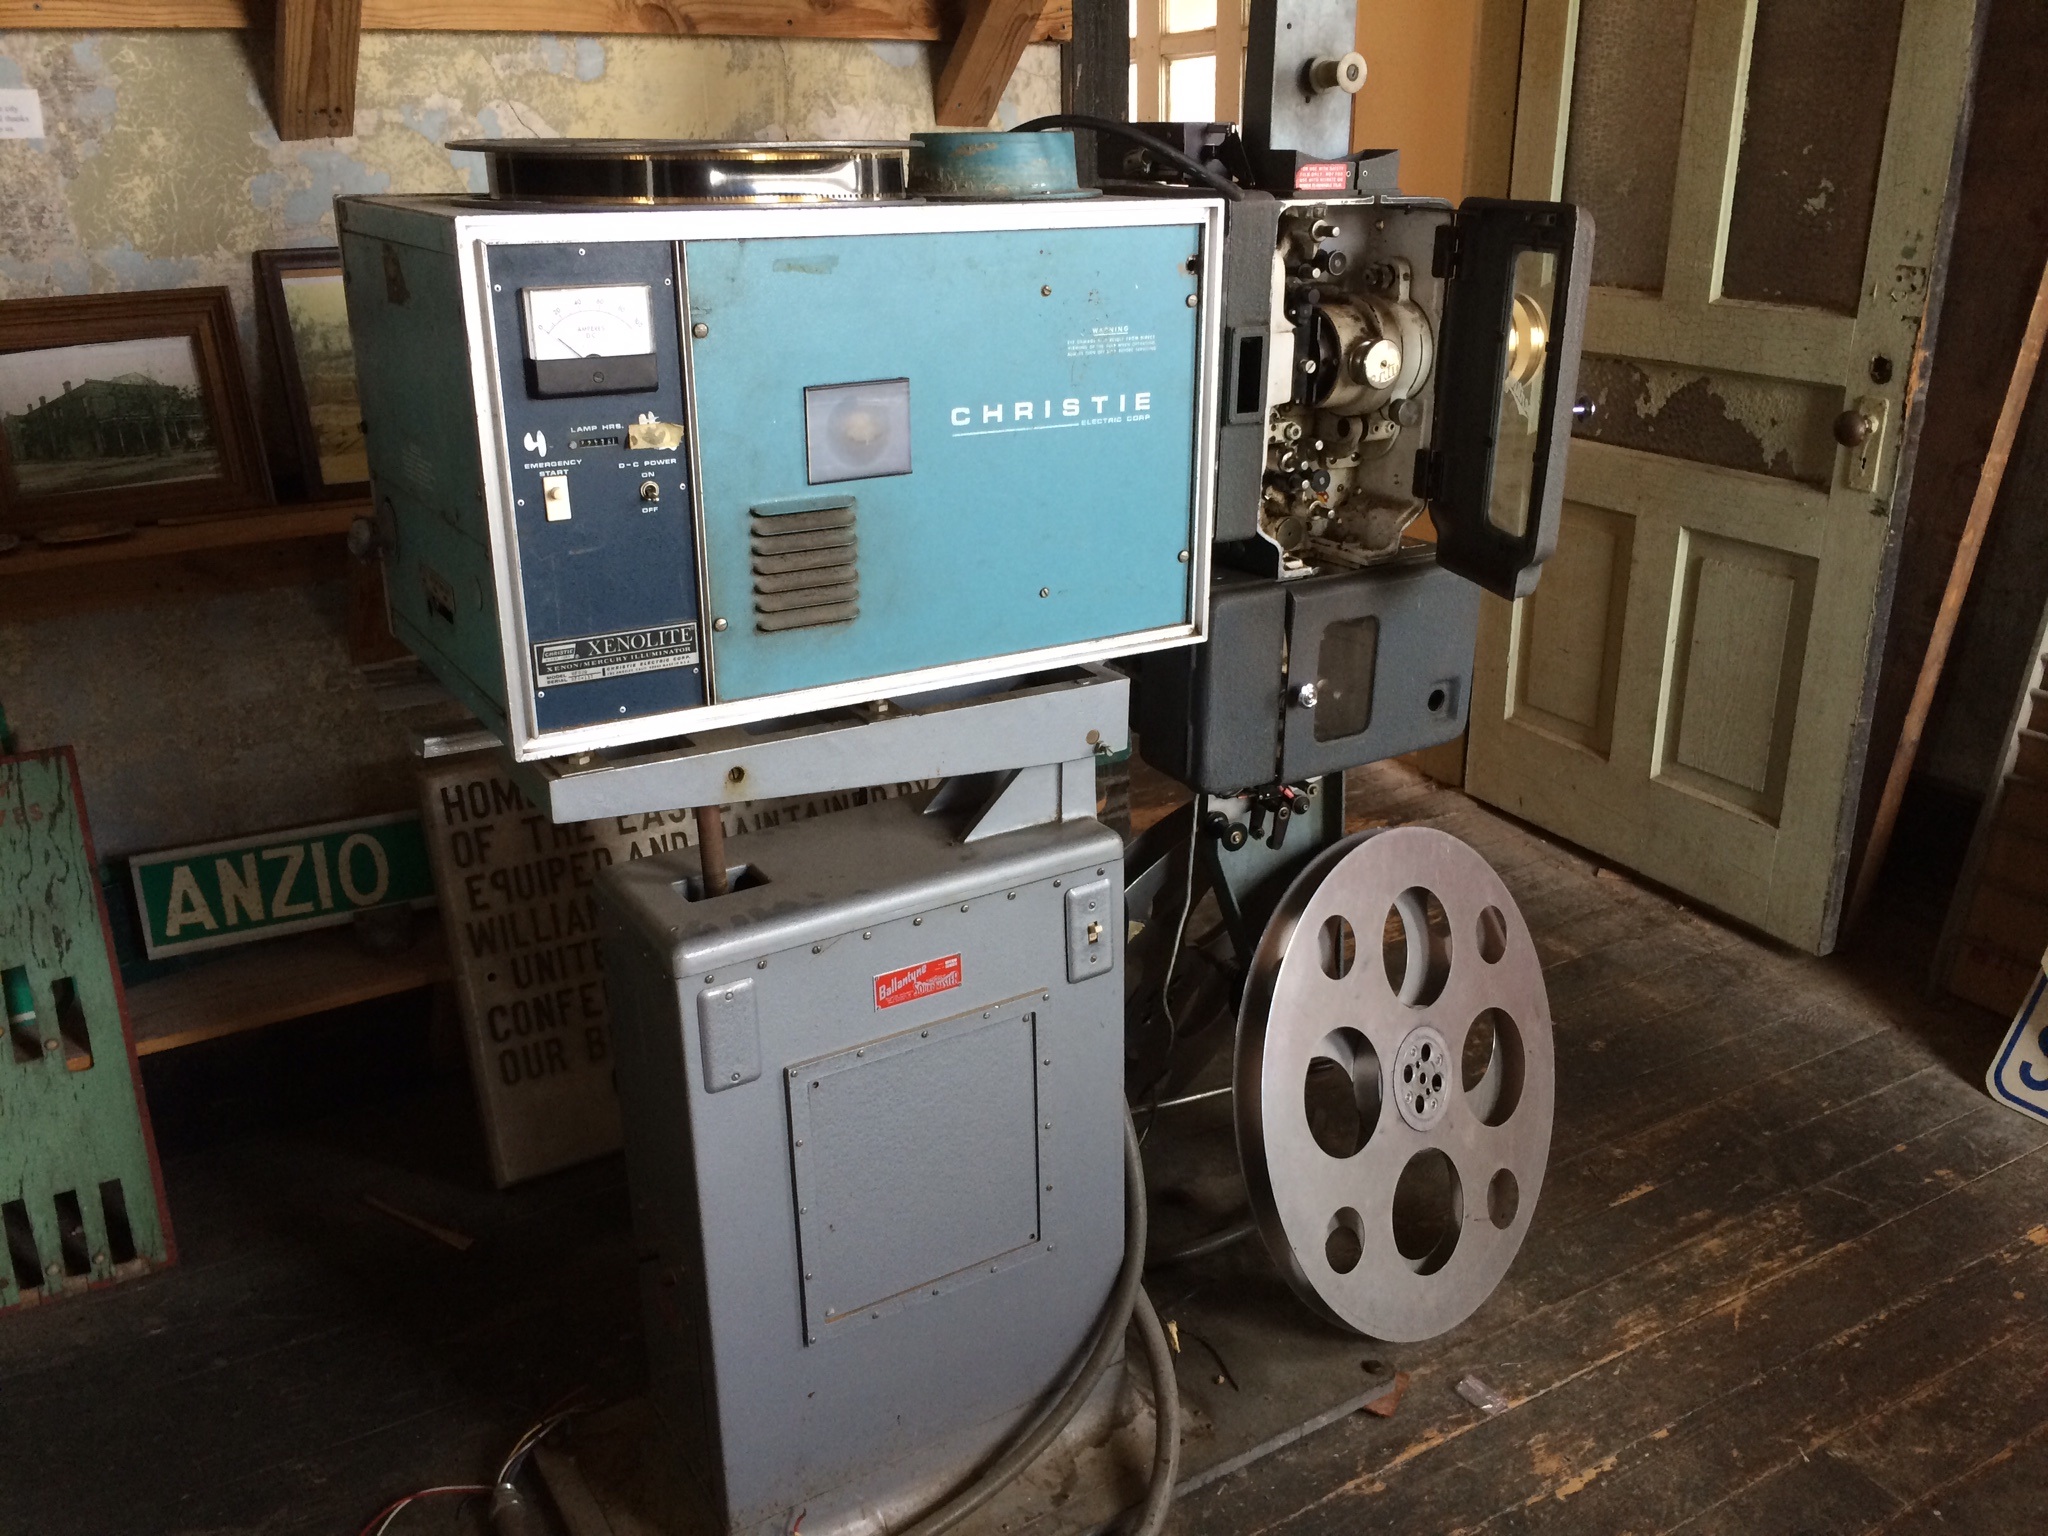
machine, man made object, machine tool